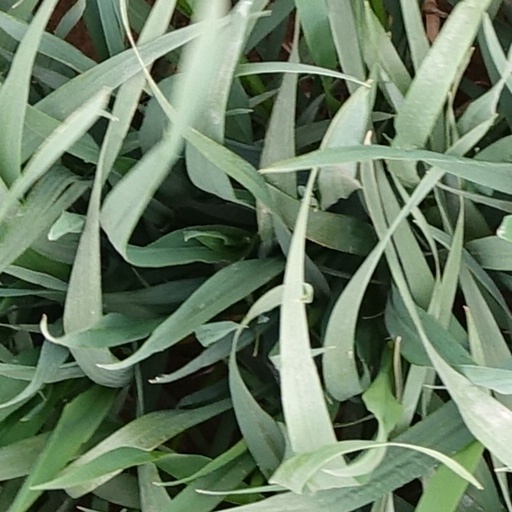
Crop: wheat